Construction of electronic cigarettes

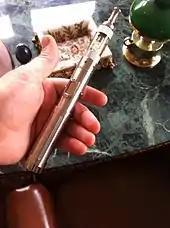
PV with variable and regulated power offering battery protection.

Pod mods heat up a liquid containing nicotine, flavors, and other ingredients that creates an aerosol. Pod mods are lightweight, portable, small, and reusable. Pod mods do not require pushing a button. A pod mod does not require much of a learning curve. With the majority of pod mods, users can just open their new package, put a pod into the device, and begin vaping. They are charged using a USB port. There are numerous pod mods in the marketplace and there are many kinds of pod mods.